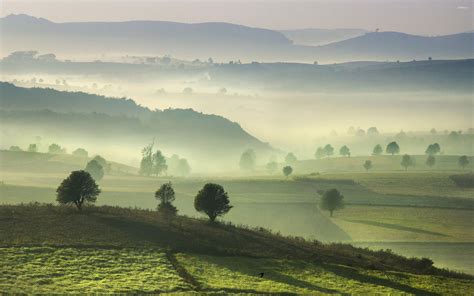
Weather: foggy or hazy